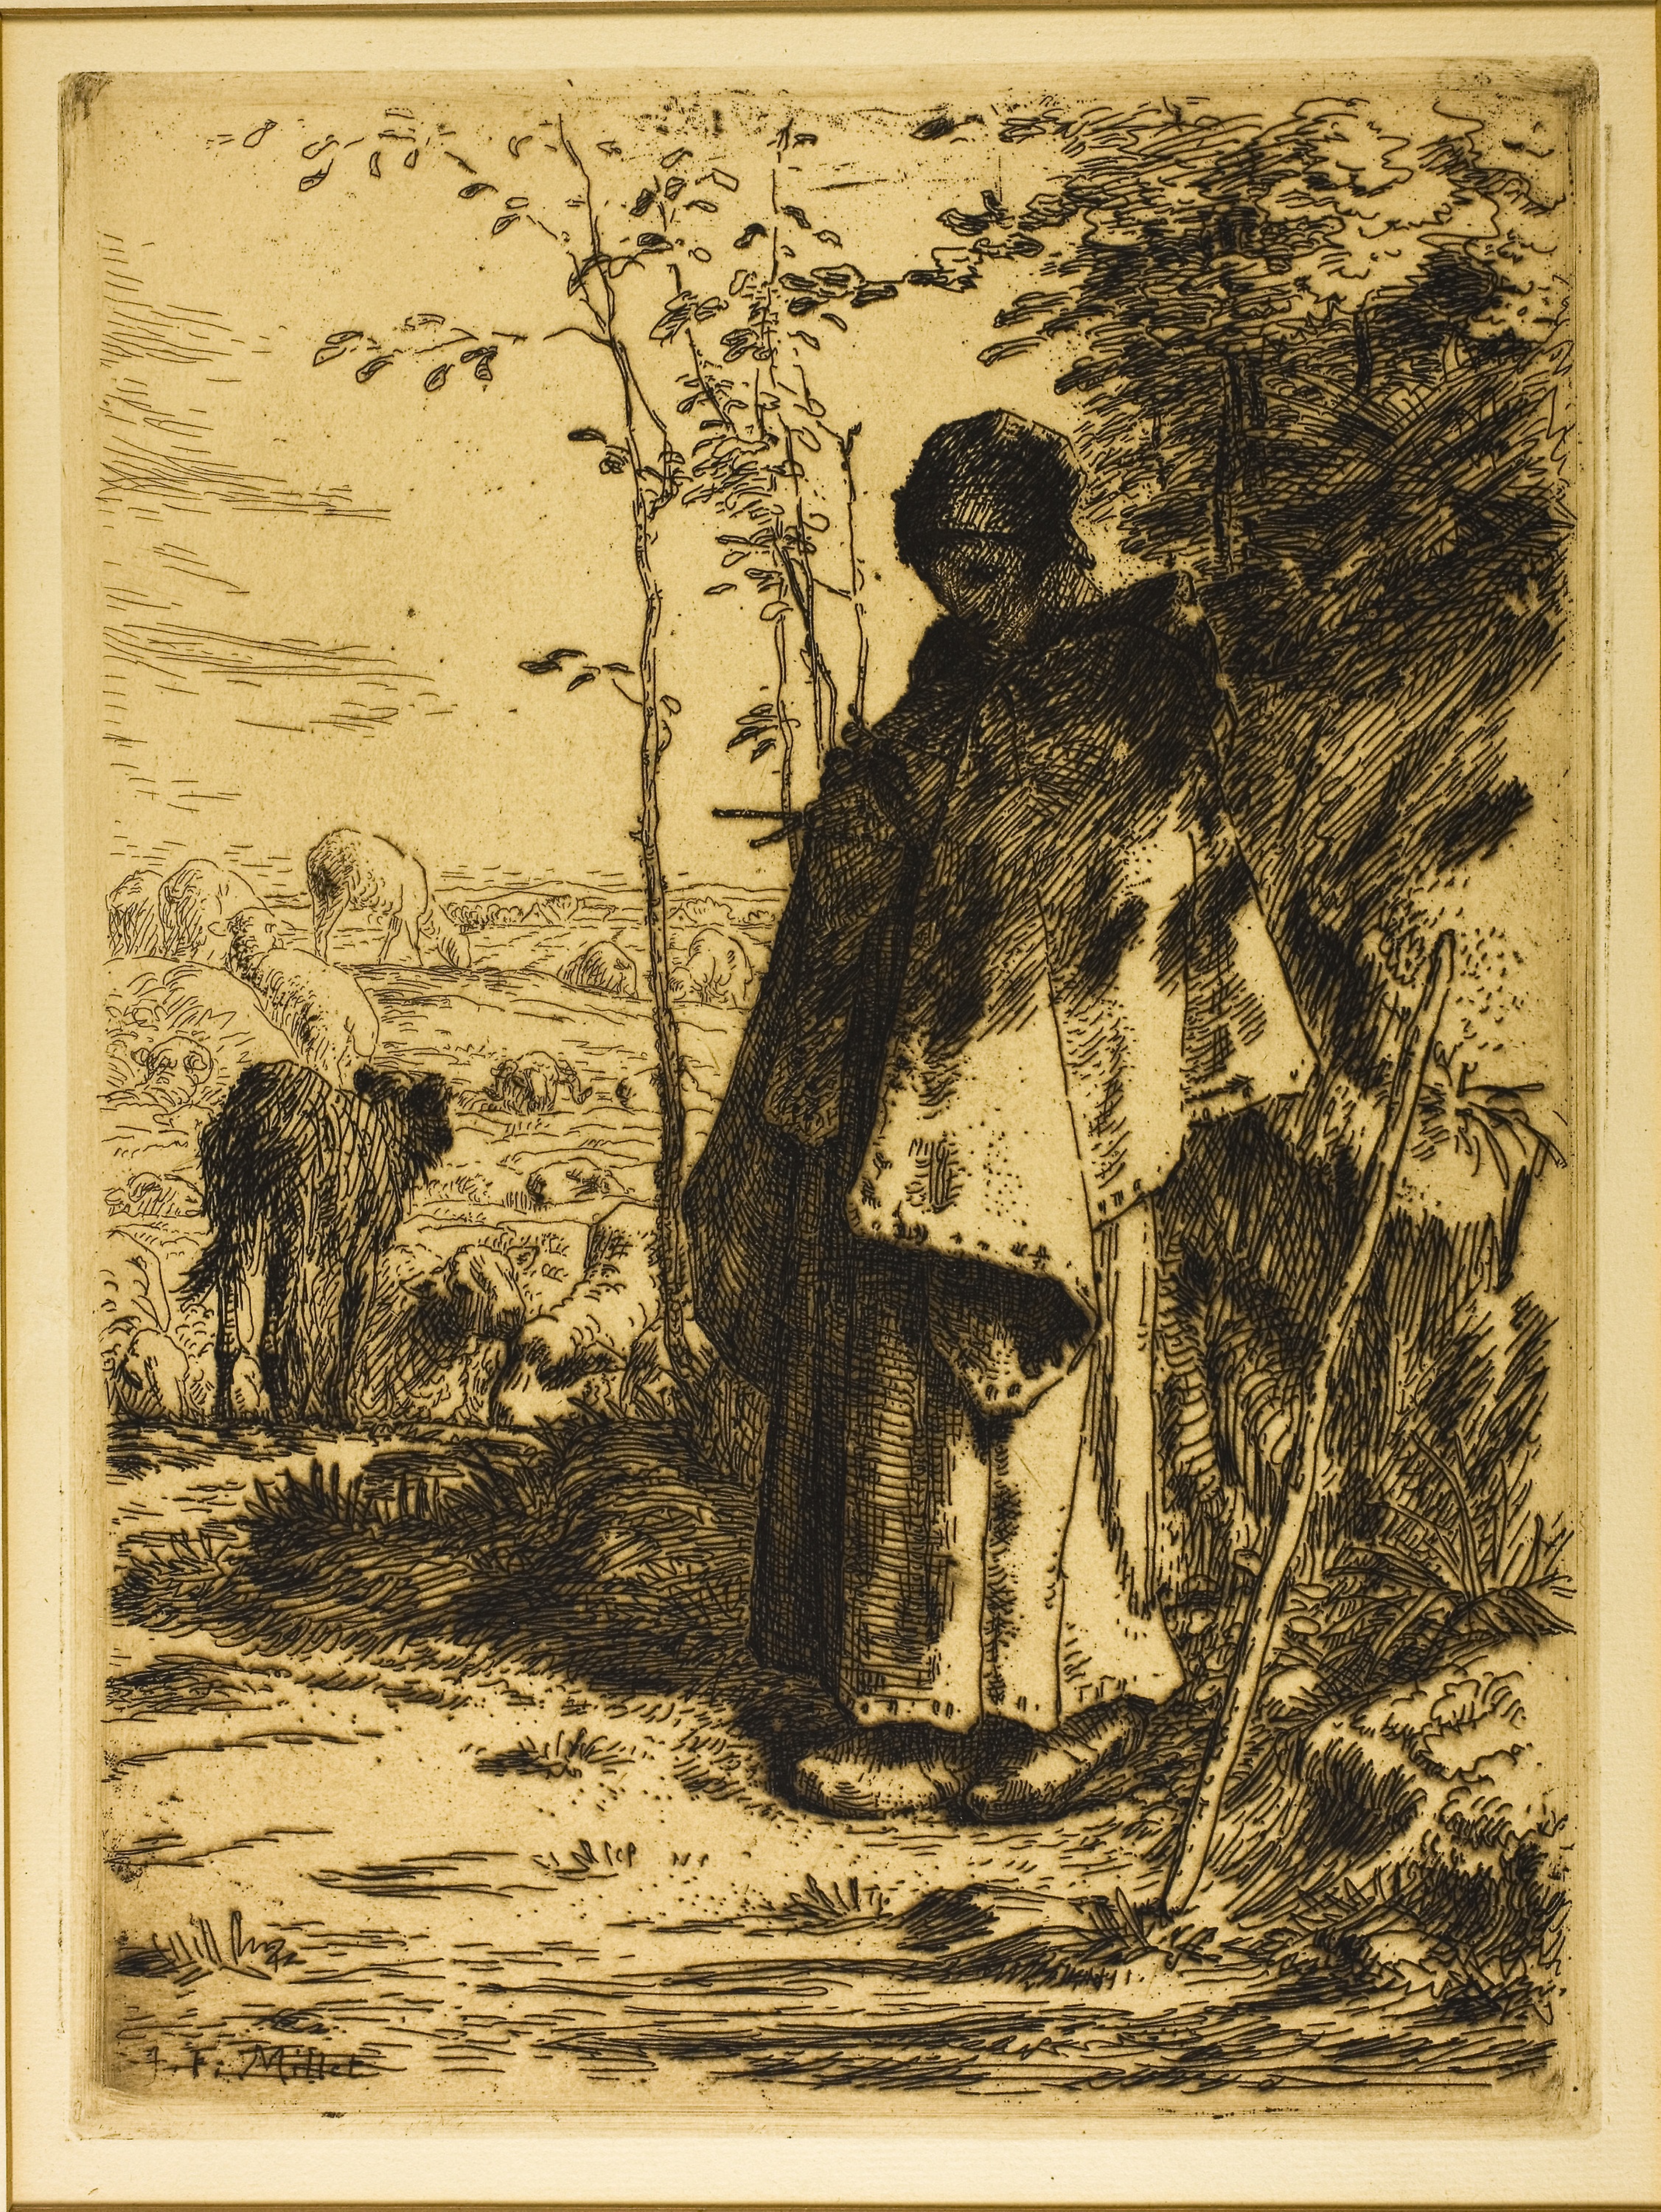
painting, tree, art, picture frame, adaptation, illustration, visual arts, plant, printmaking